Economy of West Virginia

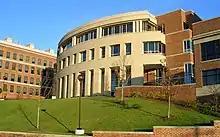
West Virginia University in Morgantown had a $2.04 billion economic impact on the state in 2007, creating 21,600 jobs.

In 2009, West Virginia University Healthcare alone had an economic impact of $2.2 billion on the state and was the #23 employer. West Virginia United Health System was the #2 employer in 2009, ahead of Charleston Area Medical Center at #3, St. Mary's Hospital #7, Cabell Huntington Hospital, Inc. #12, Wheeling Hospital #14, and Camden-Clark Memorial Hospital #24.